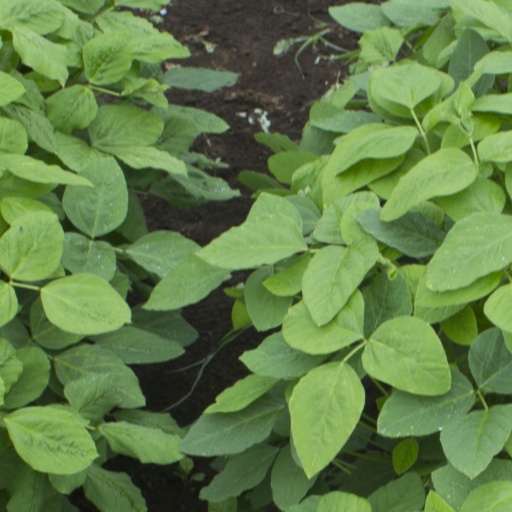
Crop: soybean